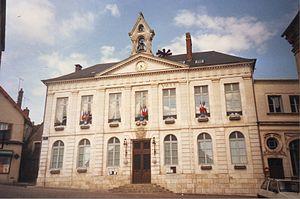
Hôtel de ville de Toucy
Toucy est une commune française située dans le département de l'Yonne, en région Bourgogne-Franche-Comté.